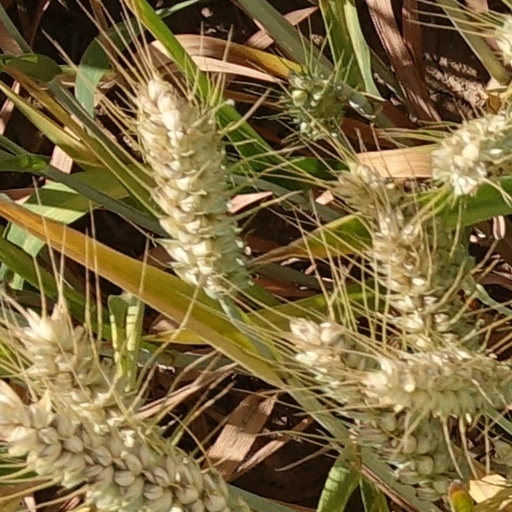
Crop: wheat